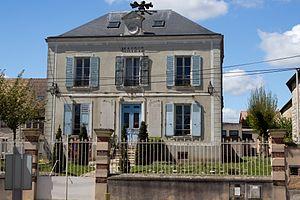
Cerny est une commune française située à quarante-deux kilomètres au sud de Paris dans le département de l'Essonne en région Île-de-France.